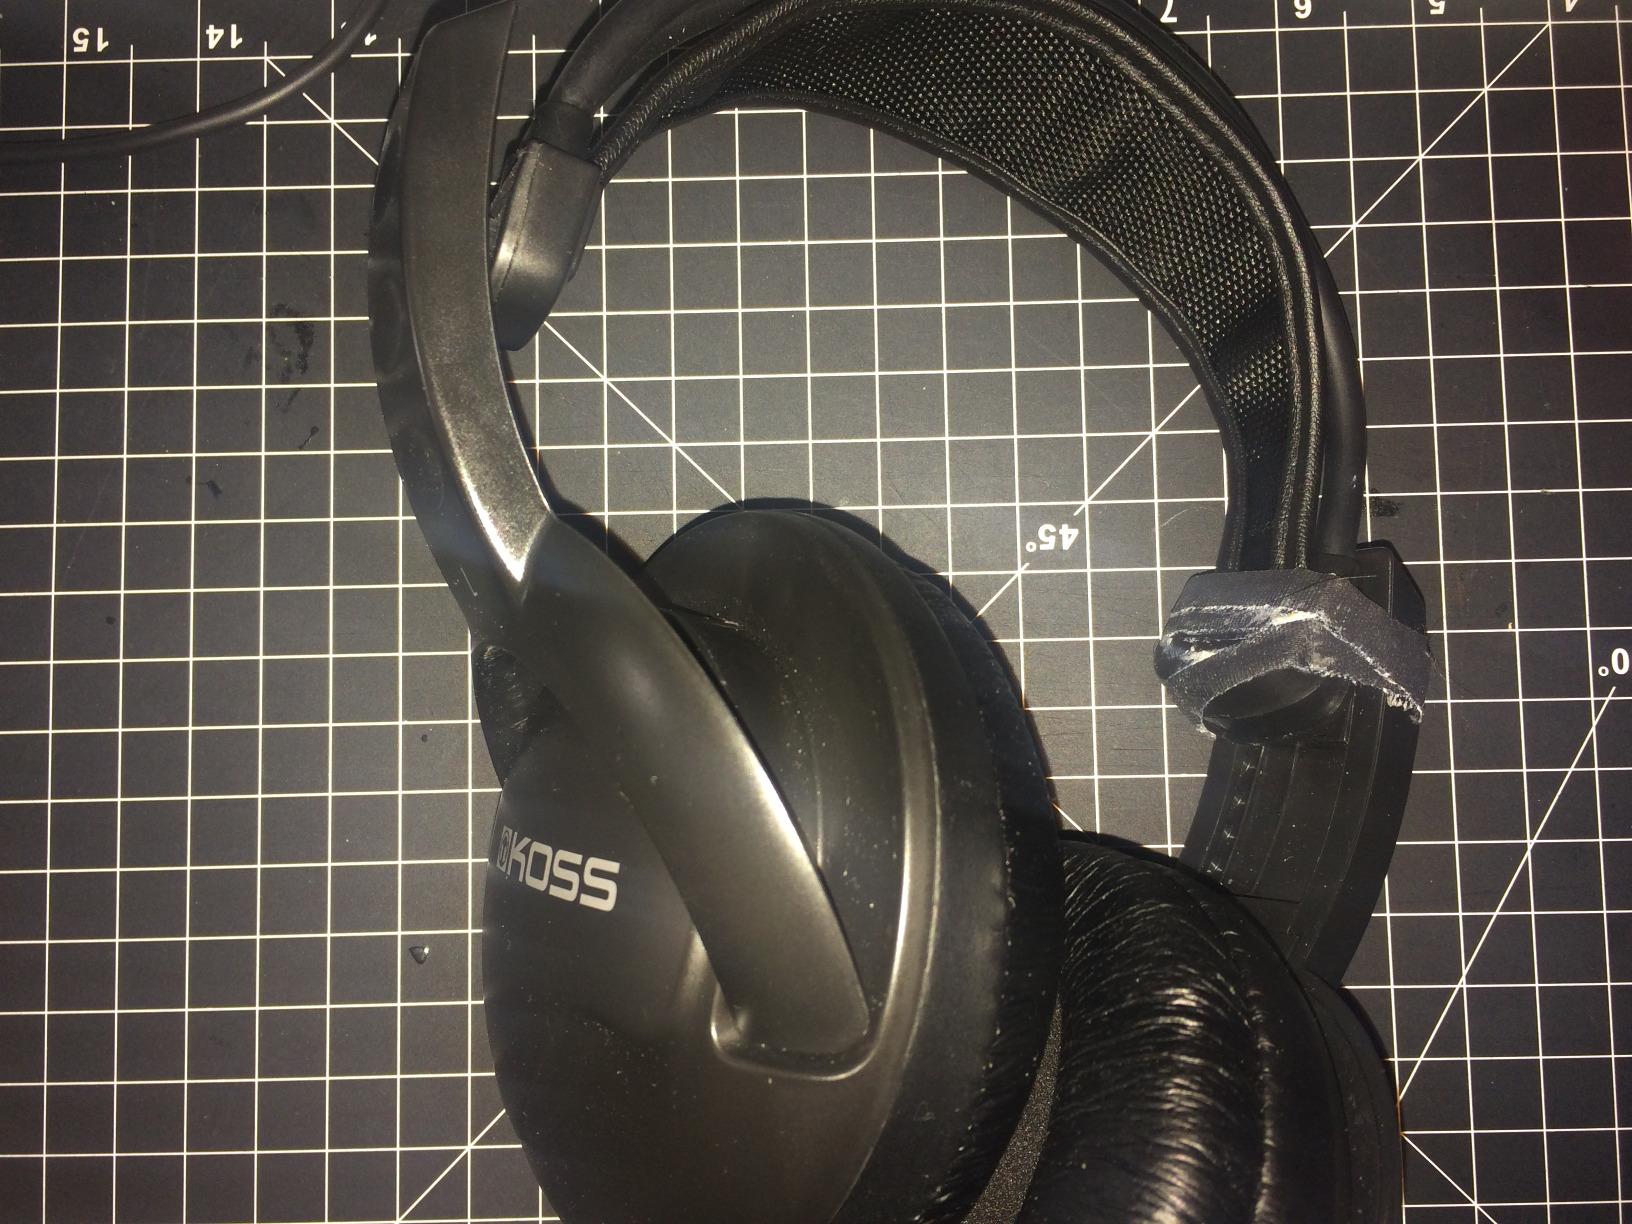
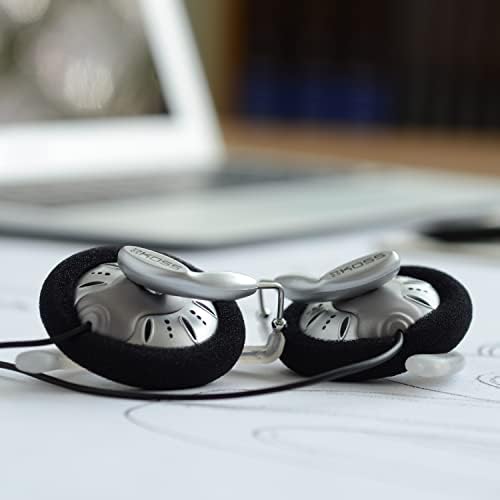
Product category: headphones
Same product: no